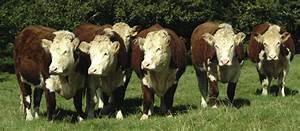
cow